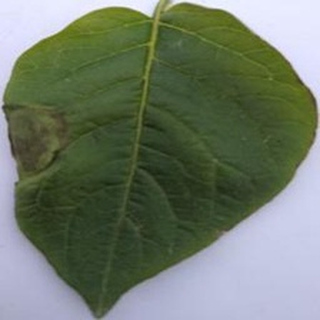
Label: potato_late_blight